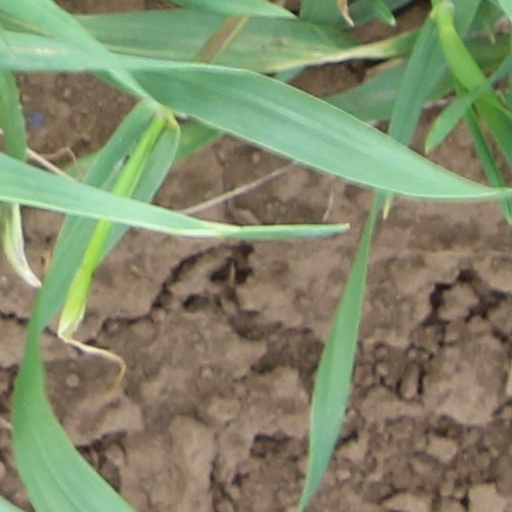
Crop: wheat